Mariinskyi Palace

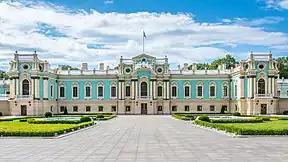
Façade of the palace

The Mariinskyi Palace is the official residence of the president of Ukraine. The Elizabethan baroque palace is sited on the right bank of the Dnipro River in Kyiv, Ukraine, adjoining the neo-classical building of the Verkhovna Rada, the parliament of Ukraine.